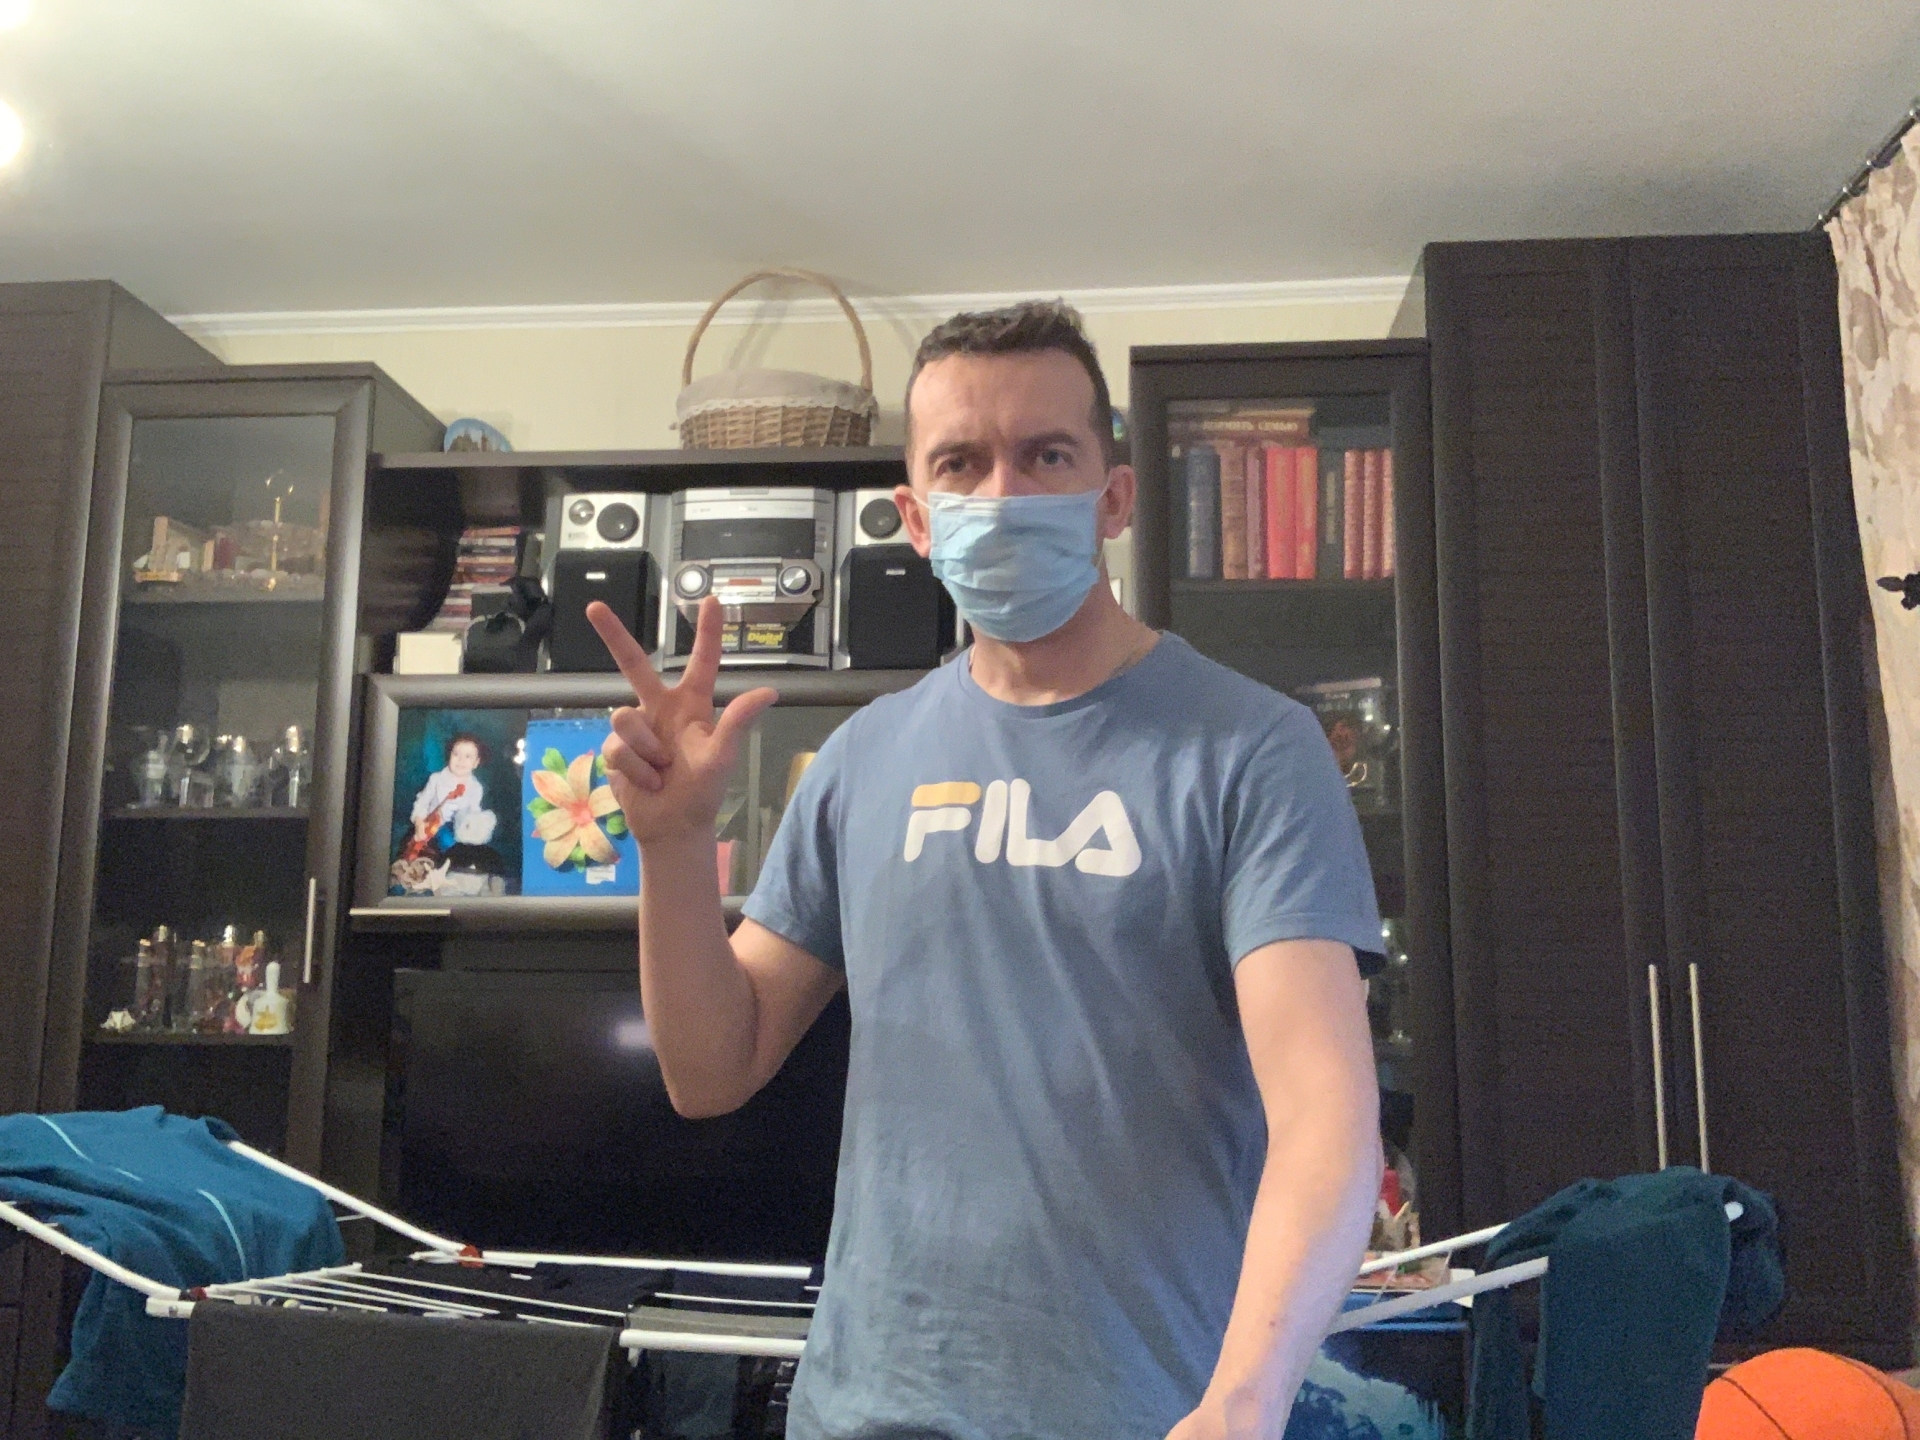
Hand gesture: three2